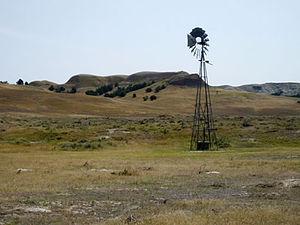
Le Buffalo Gap National Grassland est une prairie nationale située principalement dans le sud-ouest du Dakota du Sud, aux États-Unis. Couvrant 2410 km², c'est également la deuxième plus grande prairie nationale, après Little Missouri National Grassland dans le Dakota du Nord. Les grasslands comprennent des prairies mixtes et des badlands crayeux. La prairie est gérée par le US Forest Service et est une division de la forêt nationale du Nebraska. Par ordre décroissant de superficie, elle est située dans les comtés de Fall River, Pennington, Jackson et Custer.